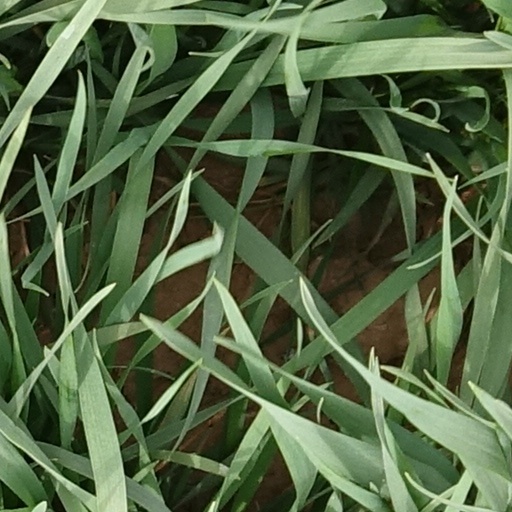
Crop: wheat